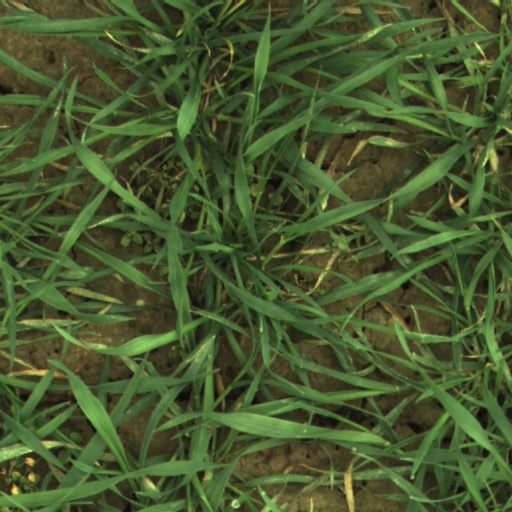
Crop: wheat